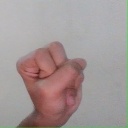
अक्षर: स